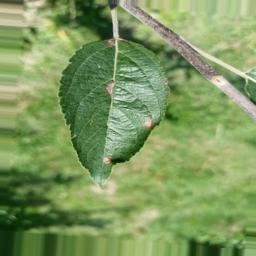
Label: Alternaria